Mads Johansen Lange

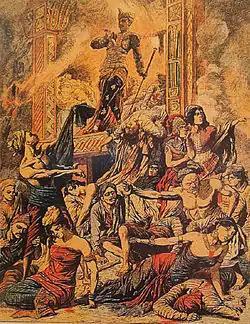
Raja of Buleleng commits Puputan together with his subjects, from "Le Petit Journal".

The Dutch now decided to focus their attention on the south of Bali, and they attacked the small states of Karangasem and Klungkung. At the same time, they accepted an offer of 400 soldiers from the Prince of Lombok, who also coveted power over Karangasem. On 12May 1849 preparations were complete, and the Dutch landed near the coastal town of Padang Cove, which they overtook. A week later, warriors from Lombok infiltrated in Karangasem, which rose in revolt against its Raja. The Raja, facing total defeat, killed all his wives and children and then committed suicide. The Raja of Buleleng, together with Gusti Djilantiek, fled into the mountains, with the warriors from Lombok in pursuit. The Dutch now focussed their attacks on Klungkung, where the most important and holiest Raja of Bali resided, the Dewa Agung. This Raja and his sister were the most fanatical opponents of Dutch influence on Bali, and it was of utmost importance to sideline them. Under command of major-general Michiels, the Dutch advanced and took control of an old, holy temple and the town of Kasumba. The next night, however, they were attacked by the Balinese, and Michiels was wounded in the thigh. He died after an unsuccessful amputation. The second in command, lieutenant-colonel Jan vanSwieten, took over command and decided to retreat to the coast. There he waited for further instructions from Batavia. They were met by the warriors from Lombok, who informed them that the Raja and Gusti Djilantiek were no longer alive.